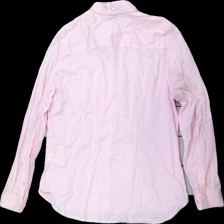
View: back
Type: Shirt
Category: Ladies
Brand: Holly And Whyte (Lindex)
Colors: Pink
Material: 100% cotton
Cut: Regular
Size: 42
Season: All
Damage location: bottom center
Damage 2 location: middle center
Price range: 50-100
Recommended usage: Reuse
Description: rosa skjorta